Santa Chiara, Antrodoco

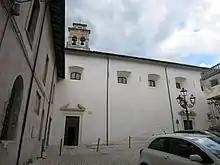
Exterior view with portals

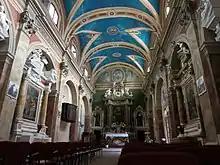
Interior view towards main altar

The adjacent hostel, dedicated to St Antony or St John, was built to service the often ill pilgrims en route on the Via Salaria to Rome, dates to the 14th century; but the clarissan monastery was not founded until 1607. The hostal closed in 1906. It is not clear when the monastery was closed. The church was reconsecrated in 2012.